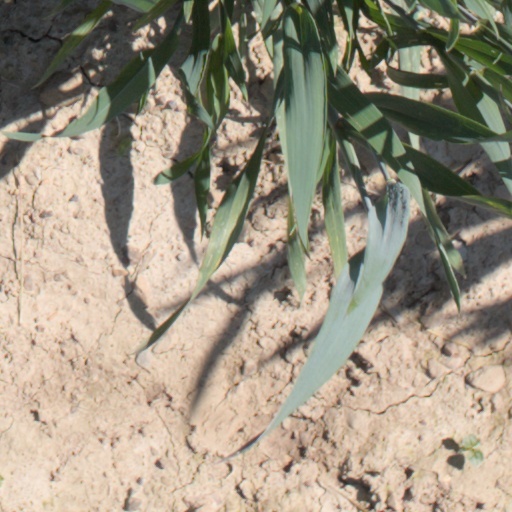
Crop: wheat